Dolný Kubín

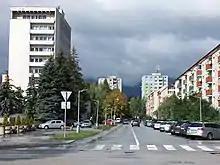
Bysterec, a district of Dolný Kubín. The photo shows SNP (Slovak National Uprising) Street. The town's Freedom Square is located out of frame to the left.

Dolný Kubín is a town in northern Slovakia in the Žilina Region. It is the historical capital and the largest settlement of the Orava region.